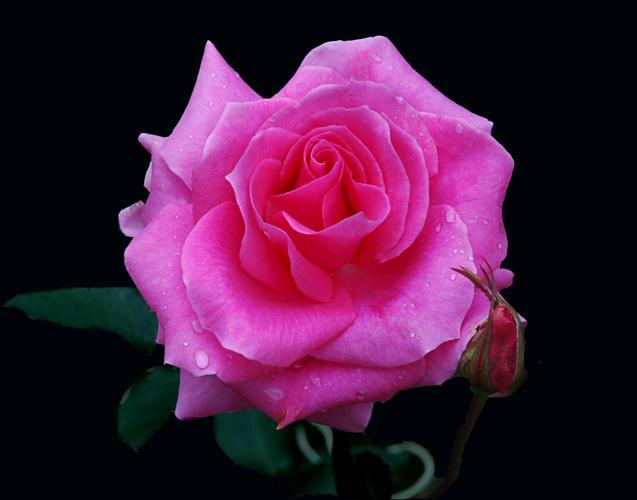
Label: rose